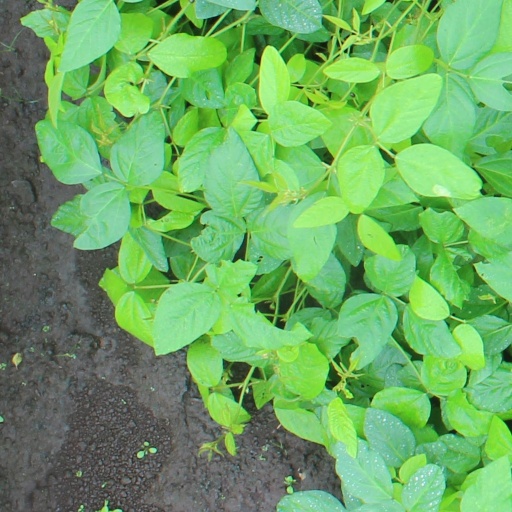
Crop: soybean